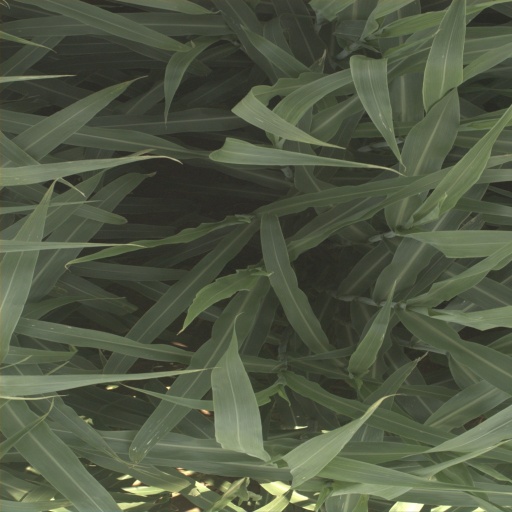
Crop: sorghum